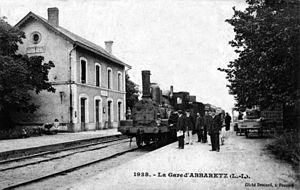
La gare d'Abbaretz vers 1900.
La gare d'Abbaretz est une gare ferroviaire française de la ligne de Nantes-Orléans à Châteaubriant, située sur le territoire de la commune d'Abbaretz, dans le département de la Loire-Atlantique en région Pays de la Loire.